Louis Susman

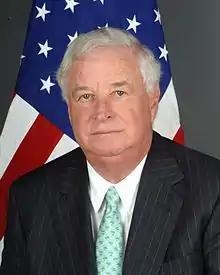
official portrait, 2009

Louis B. Susman (born November 19, 1937) is an American lawyer, retired investment banker, and the former United States Ambassador to the United Kingdom. Nominated by President Barack Obama, he was confirmed by the Senate on July 10, 2009, and sworn in by Secretary of State Hillary Clinton.